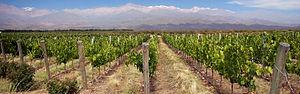
Cet article contient des statistiques sur la démographie de l'Argentine.